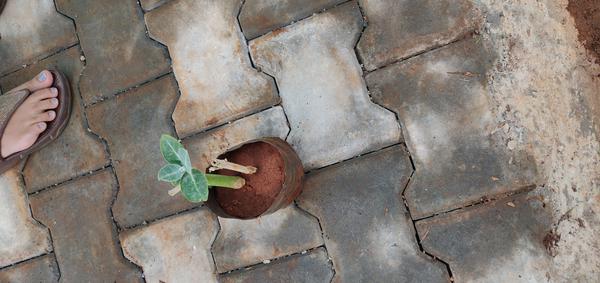
Plant: Ekka